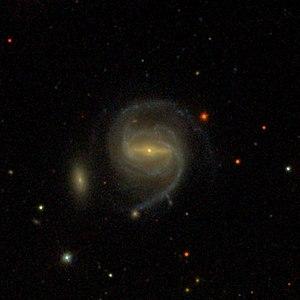
NGC 5000 est une galaxie spirale barrée dans la Chevelure de Bérénice. Elle a été découverte par William Herschel en 1785. Elle est également connue sous le nom de LEDA 45658, MCG + 05-31-144, UGC 8241, VV 460, III 366, h 1544 et GC 3433.